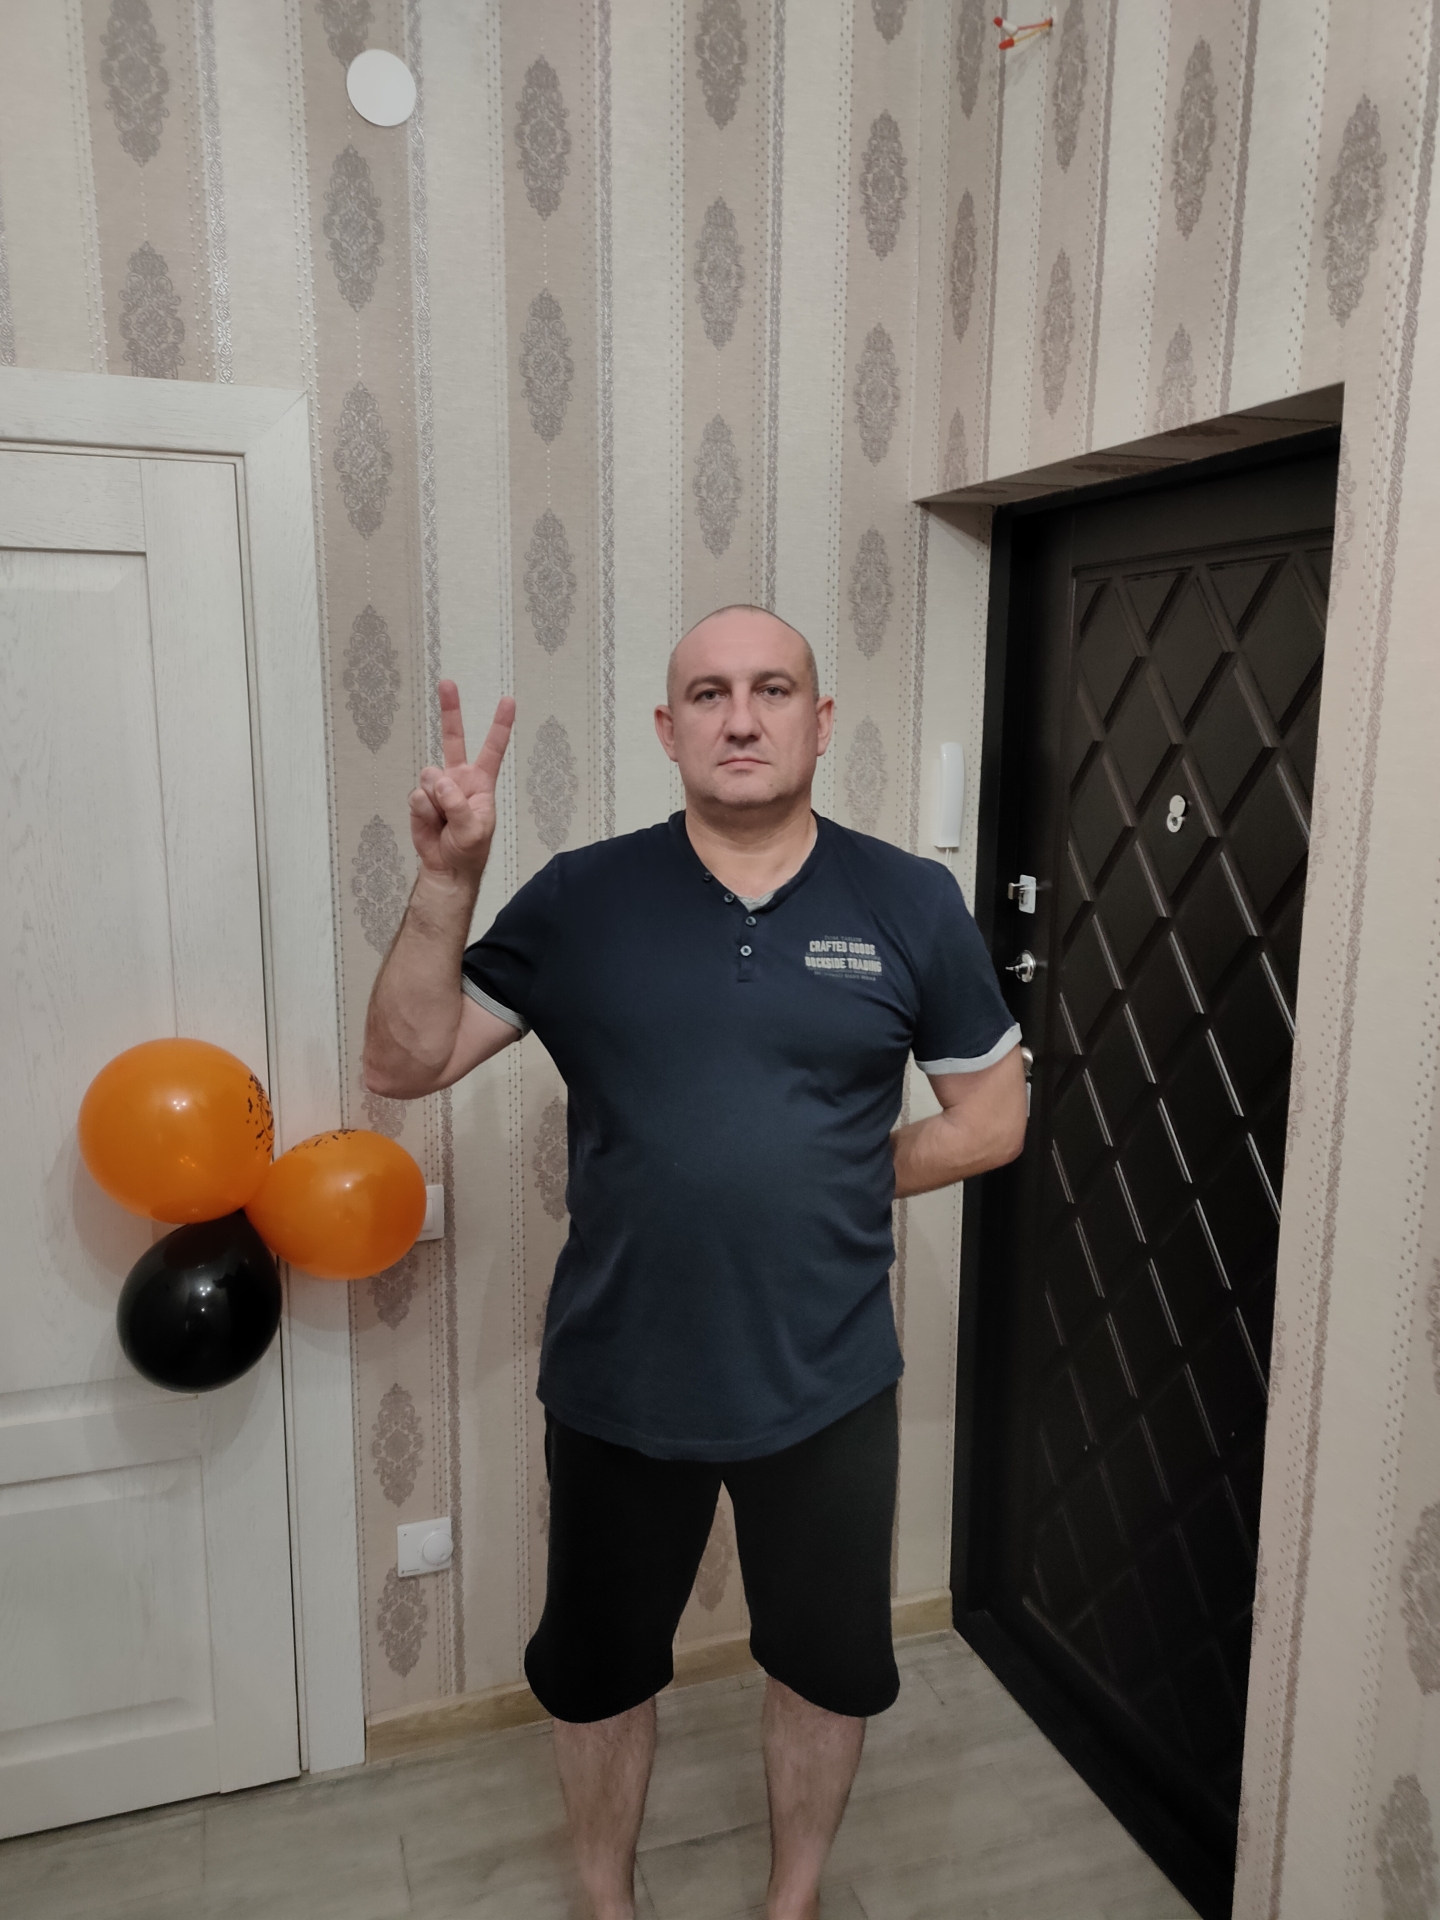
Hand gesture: peace